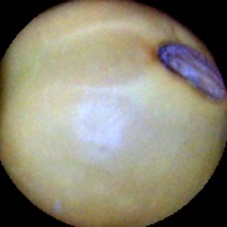
Label: Immature